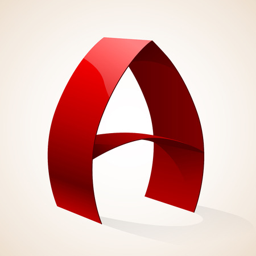
isolated red color shiny ribbon a letter with shadow on beige background .